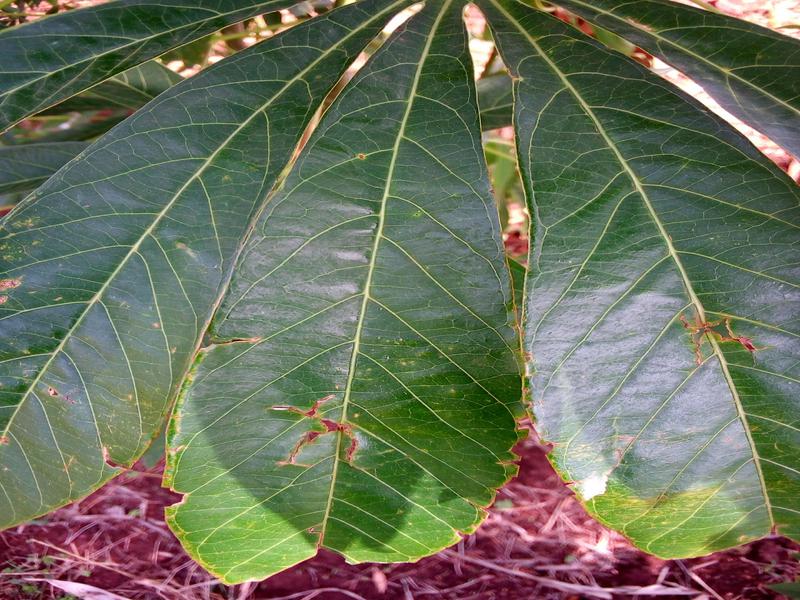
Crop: cassava
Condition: healthy